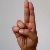
The image shows a hand gesture representing the letter 'U' in Indian Sign Language.